Titta Jokinen

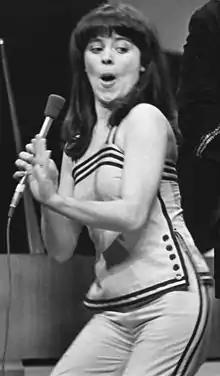
Titta Jokinen in 1976.

Titta Jokinen (born 23 February 1951 in Kalanti, Finland) is a Finnish actress.